Walter Thurmond

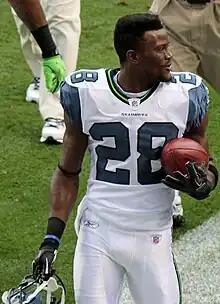
Thurmond with the Seattle Seahawks in 2011

Walter Riley Thurmond III (born August 12, 1987) is an American former professional football player who was a safety in the National Football League. He was selected by the Seattle Seahawks in the fourth round of the 2010 NFL draft. He won Super Bowl XLVIII with the Seahawks over the Denver Broncos, and he also played for the New York Giants and Philadelphia Eagles. He played college football for the Oregon Ducks.